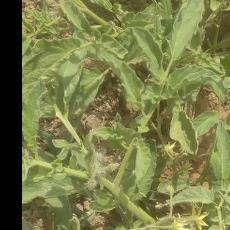
Crop: Tomato
Condition: healthy-leaf